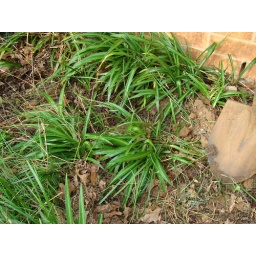
Air plane plants in front flower bed